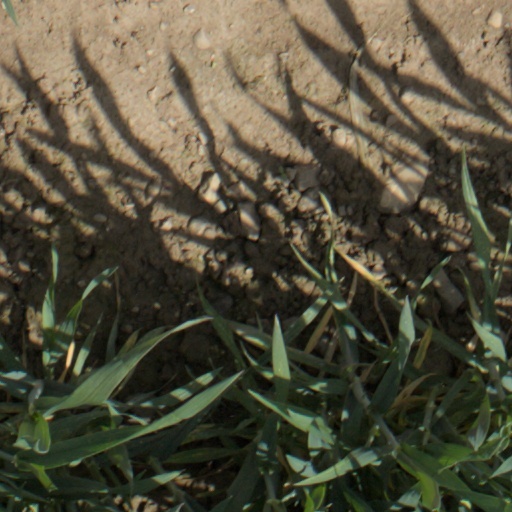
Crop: wheat